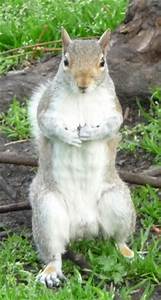
Label: scoiattolo